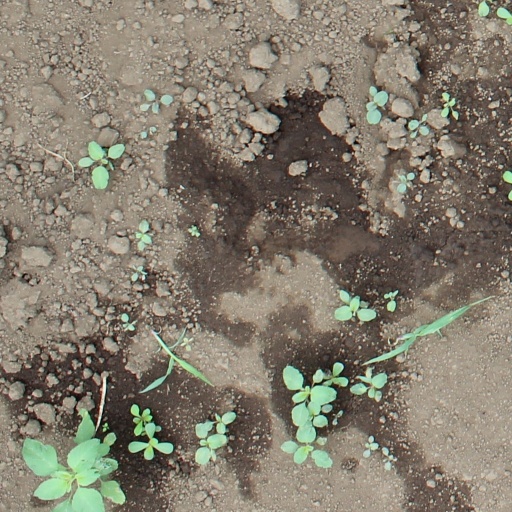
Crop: soybean